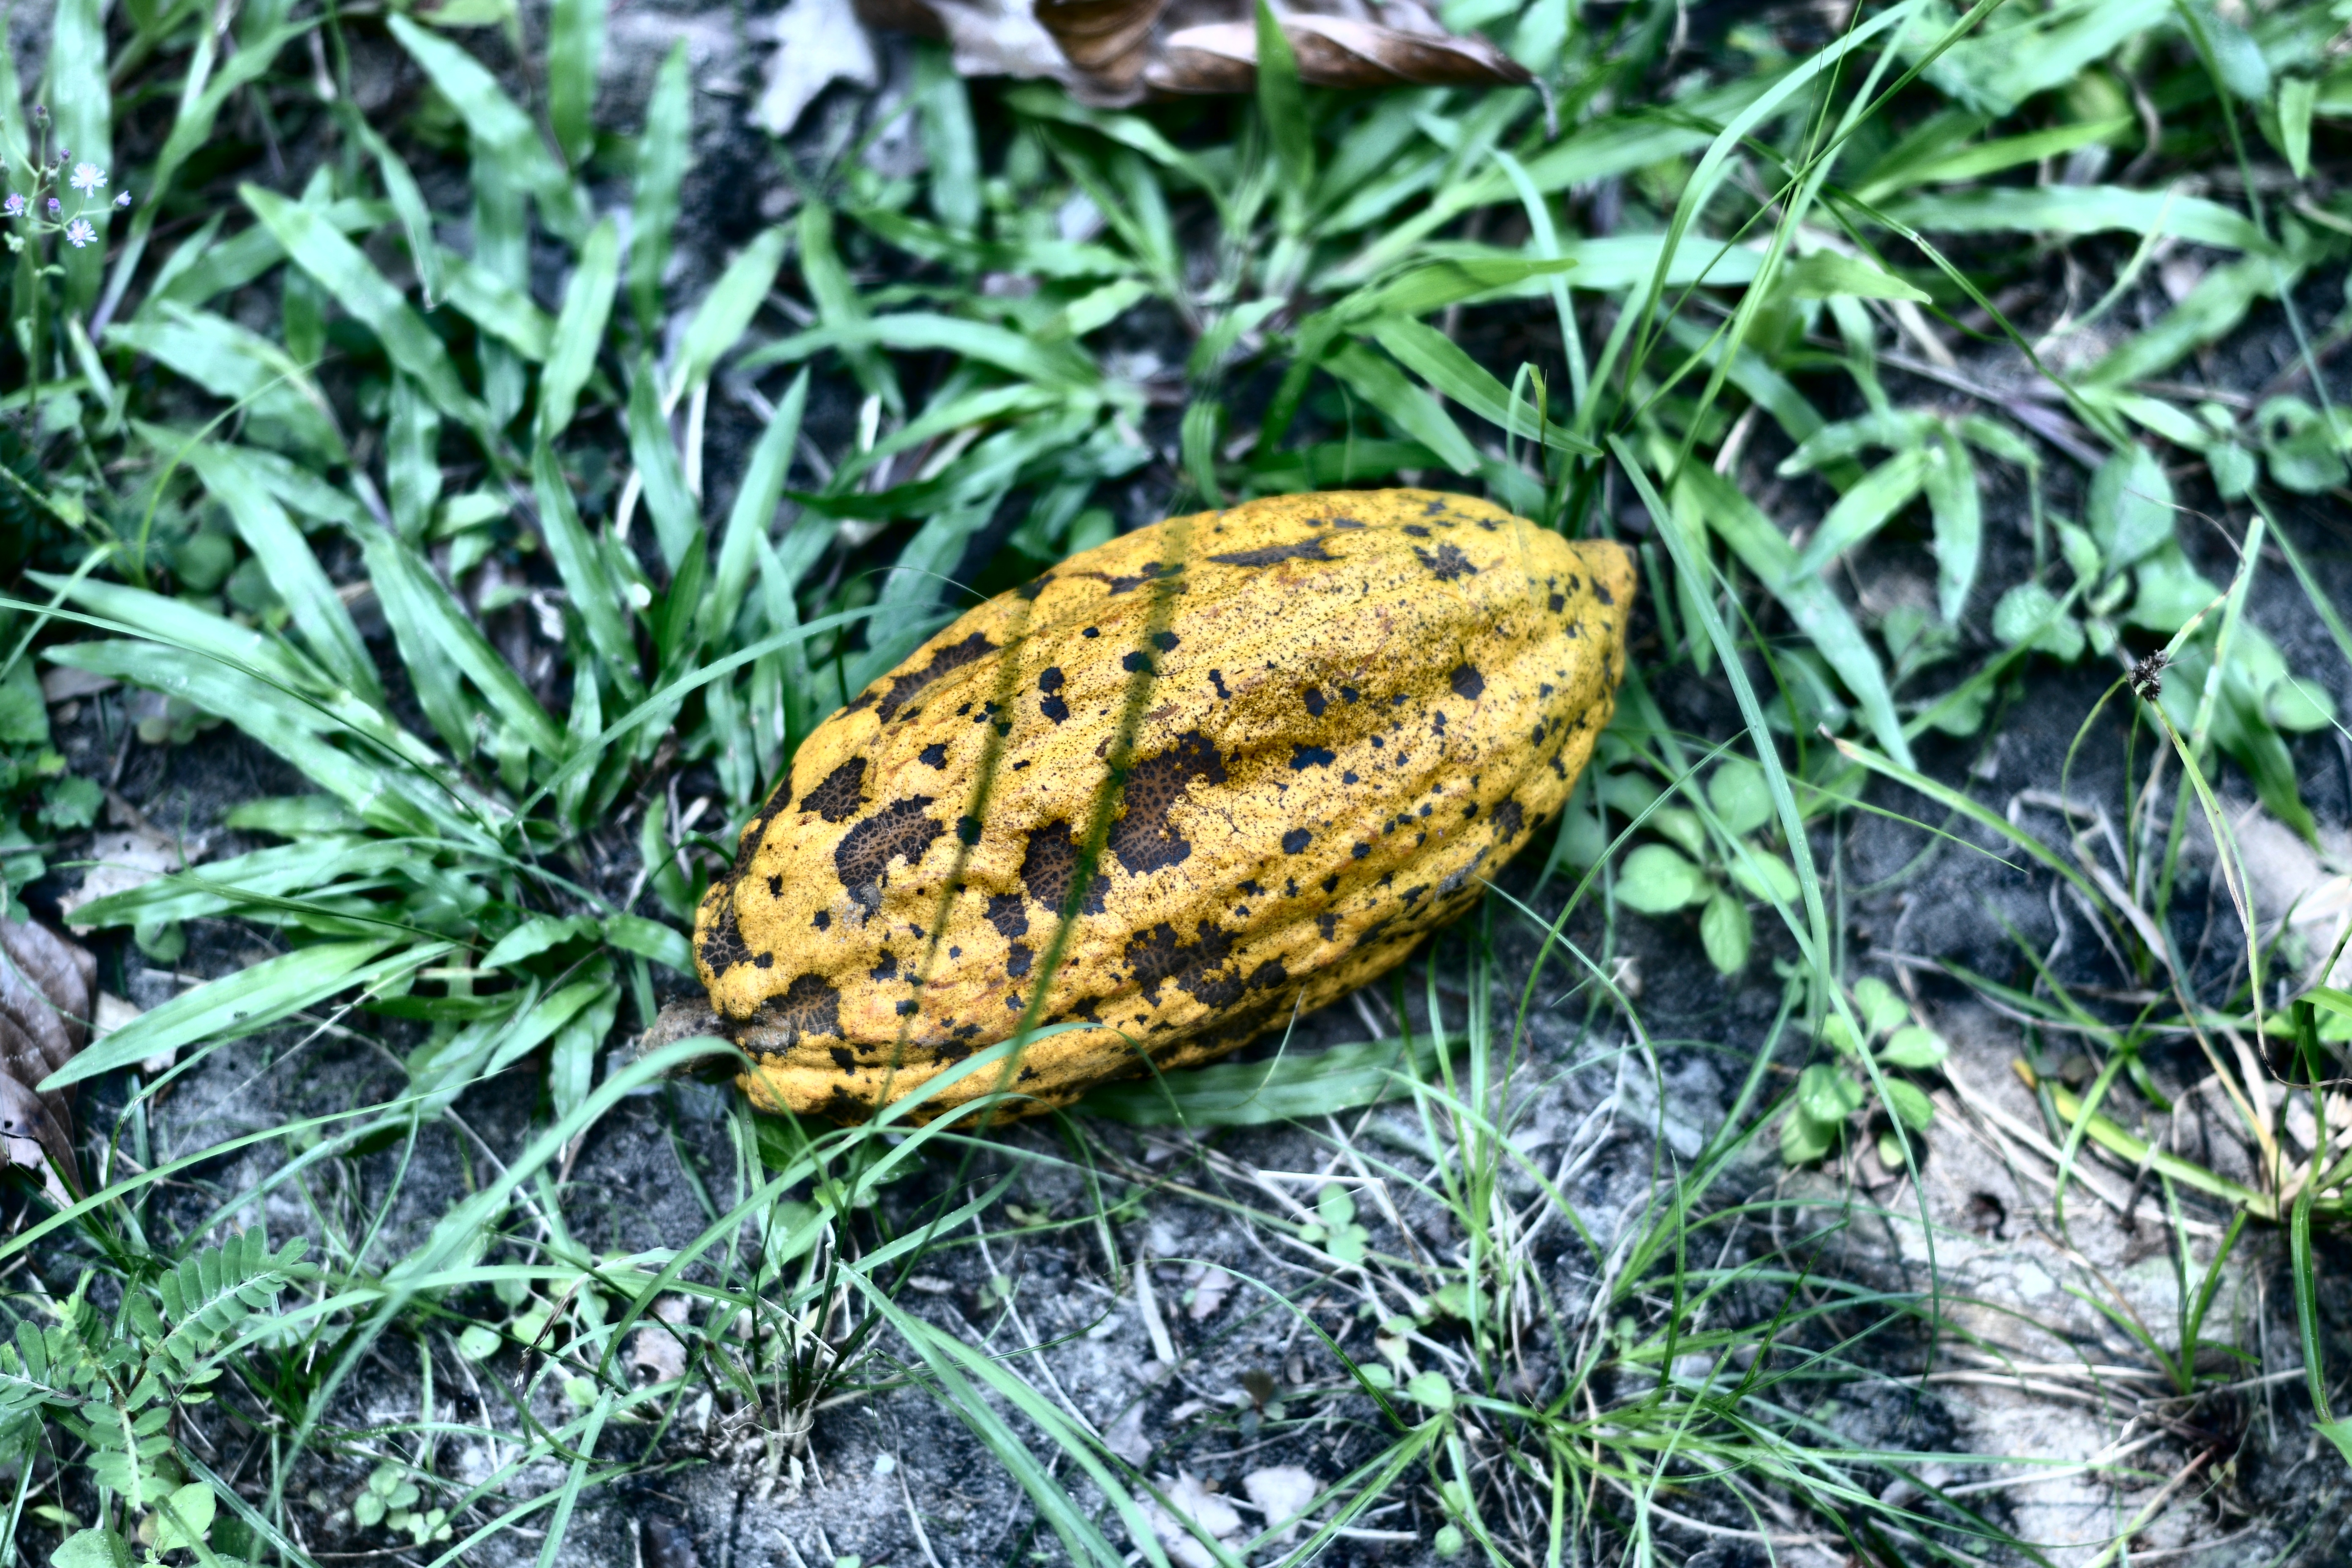
Maturity: mature
Variety: Angoleta